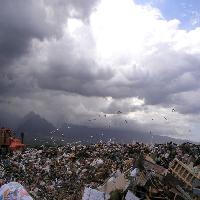
Weather: cloudy or overcast